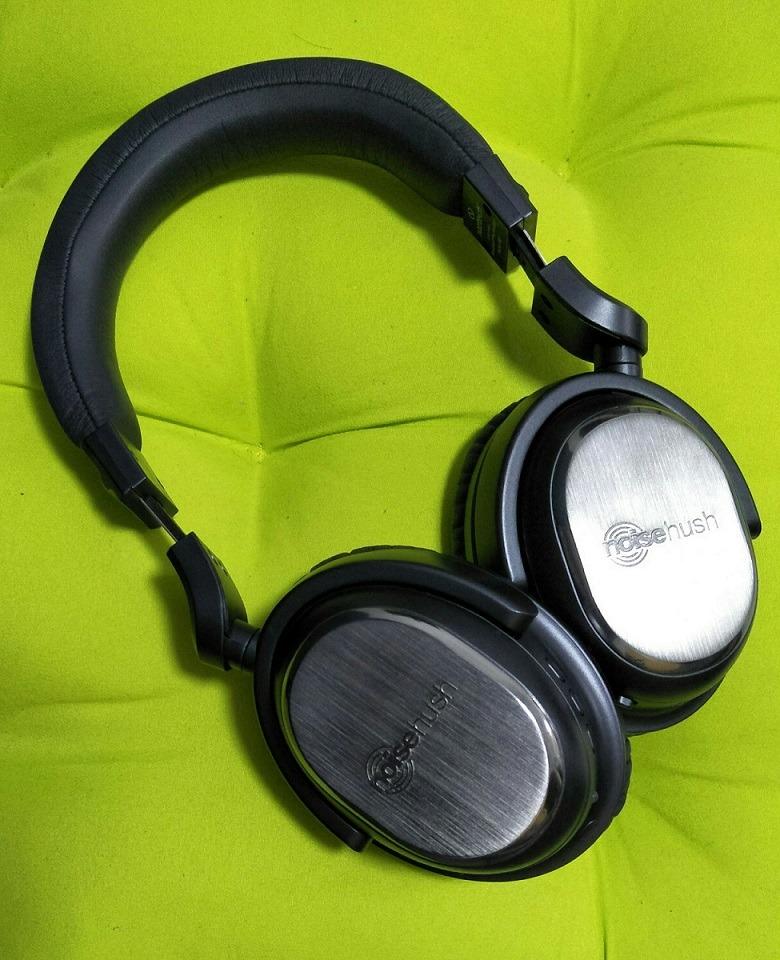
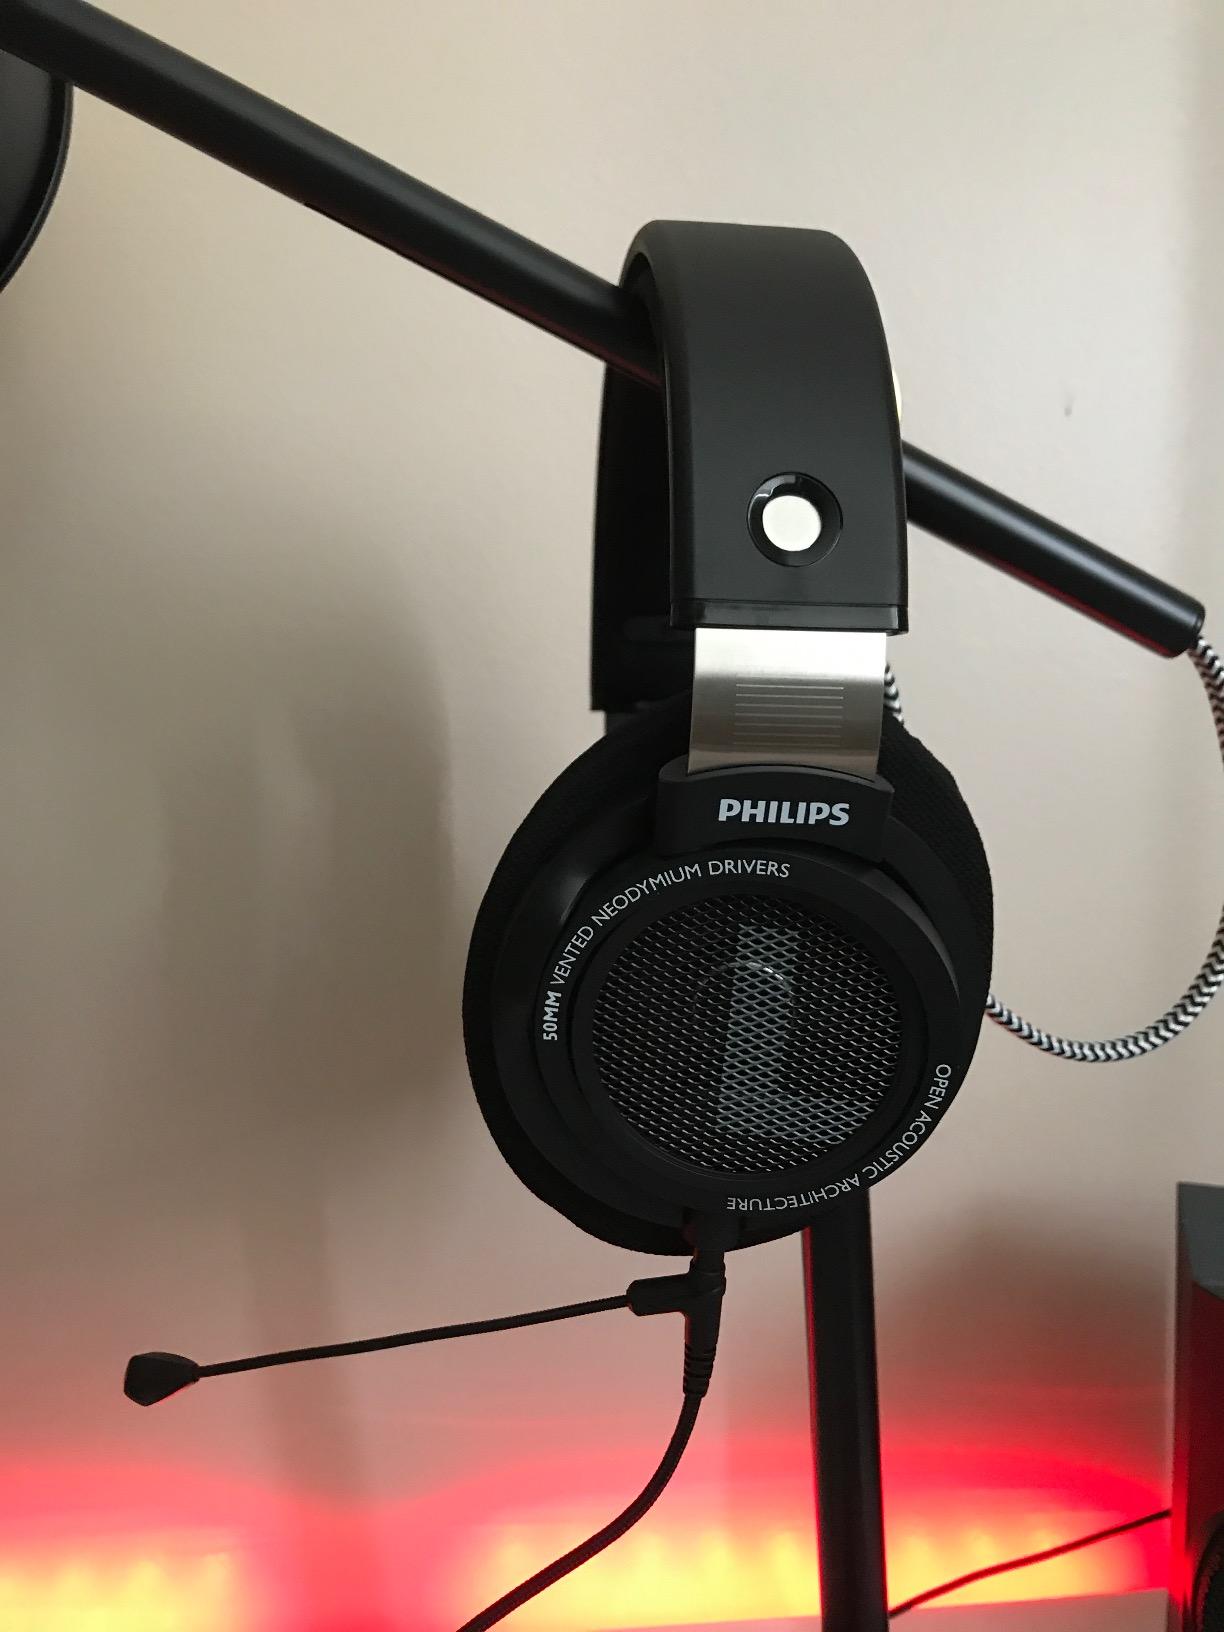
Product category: headphones
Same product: no